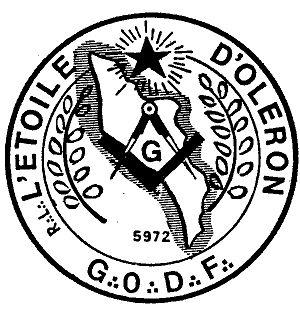
L'Étoile d'Oléron, Loge du Grand Orient de France en pays de Marennes-Oléron.